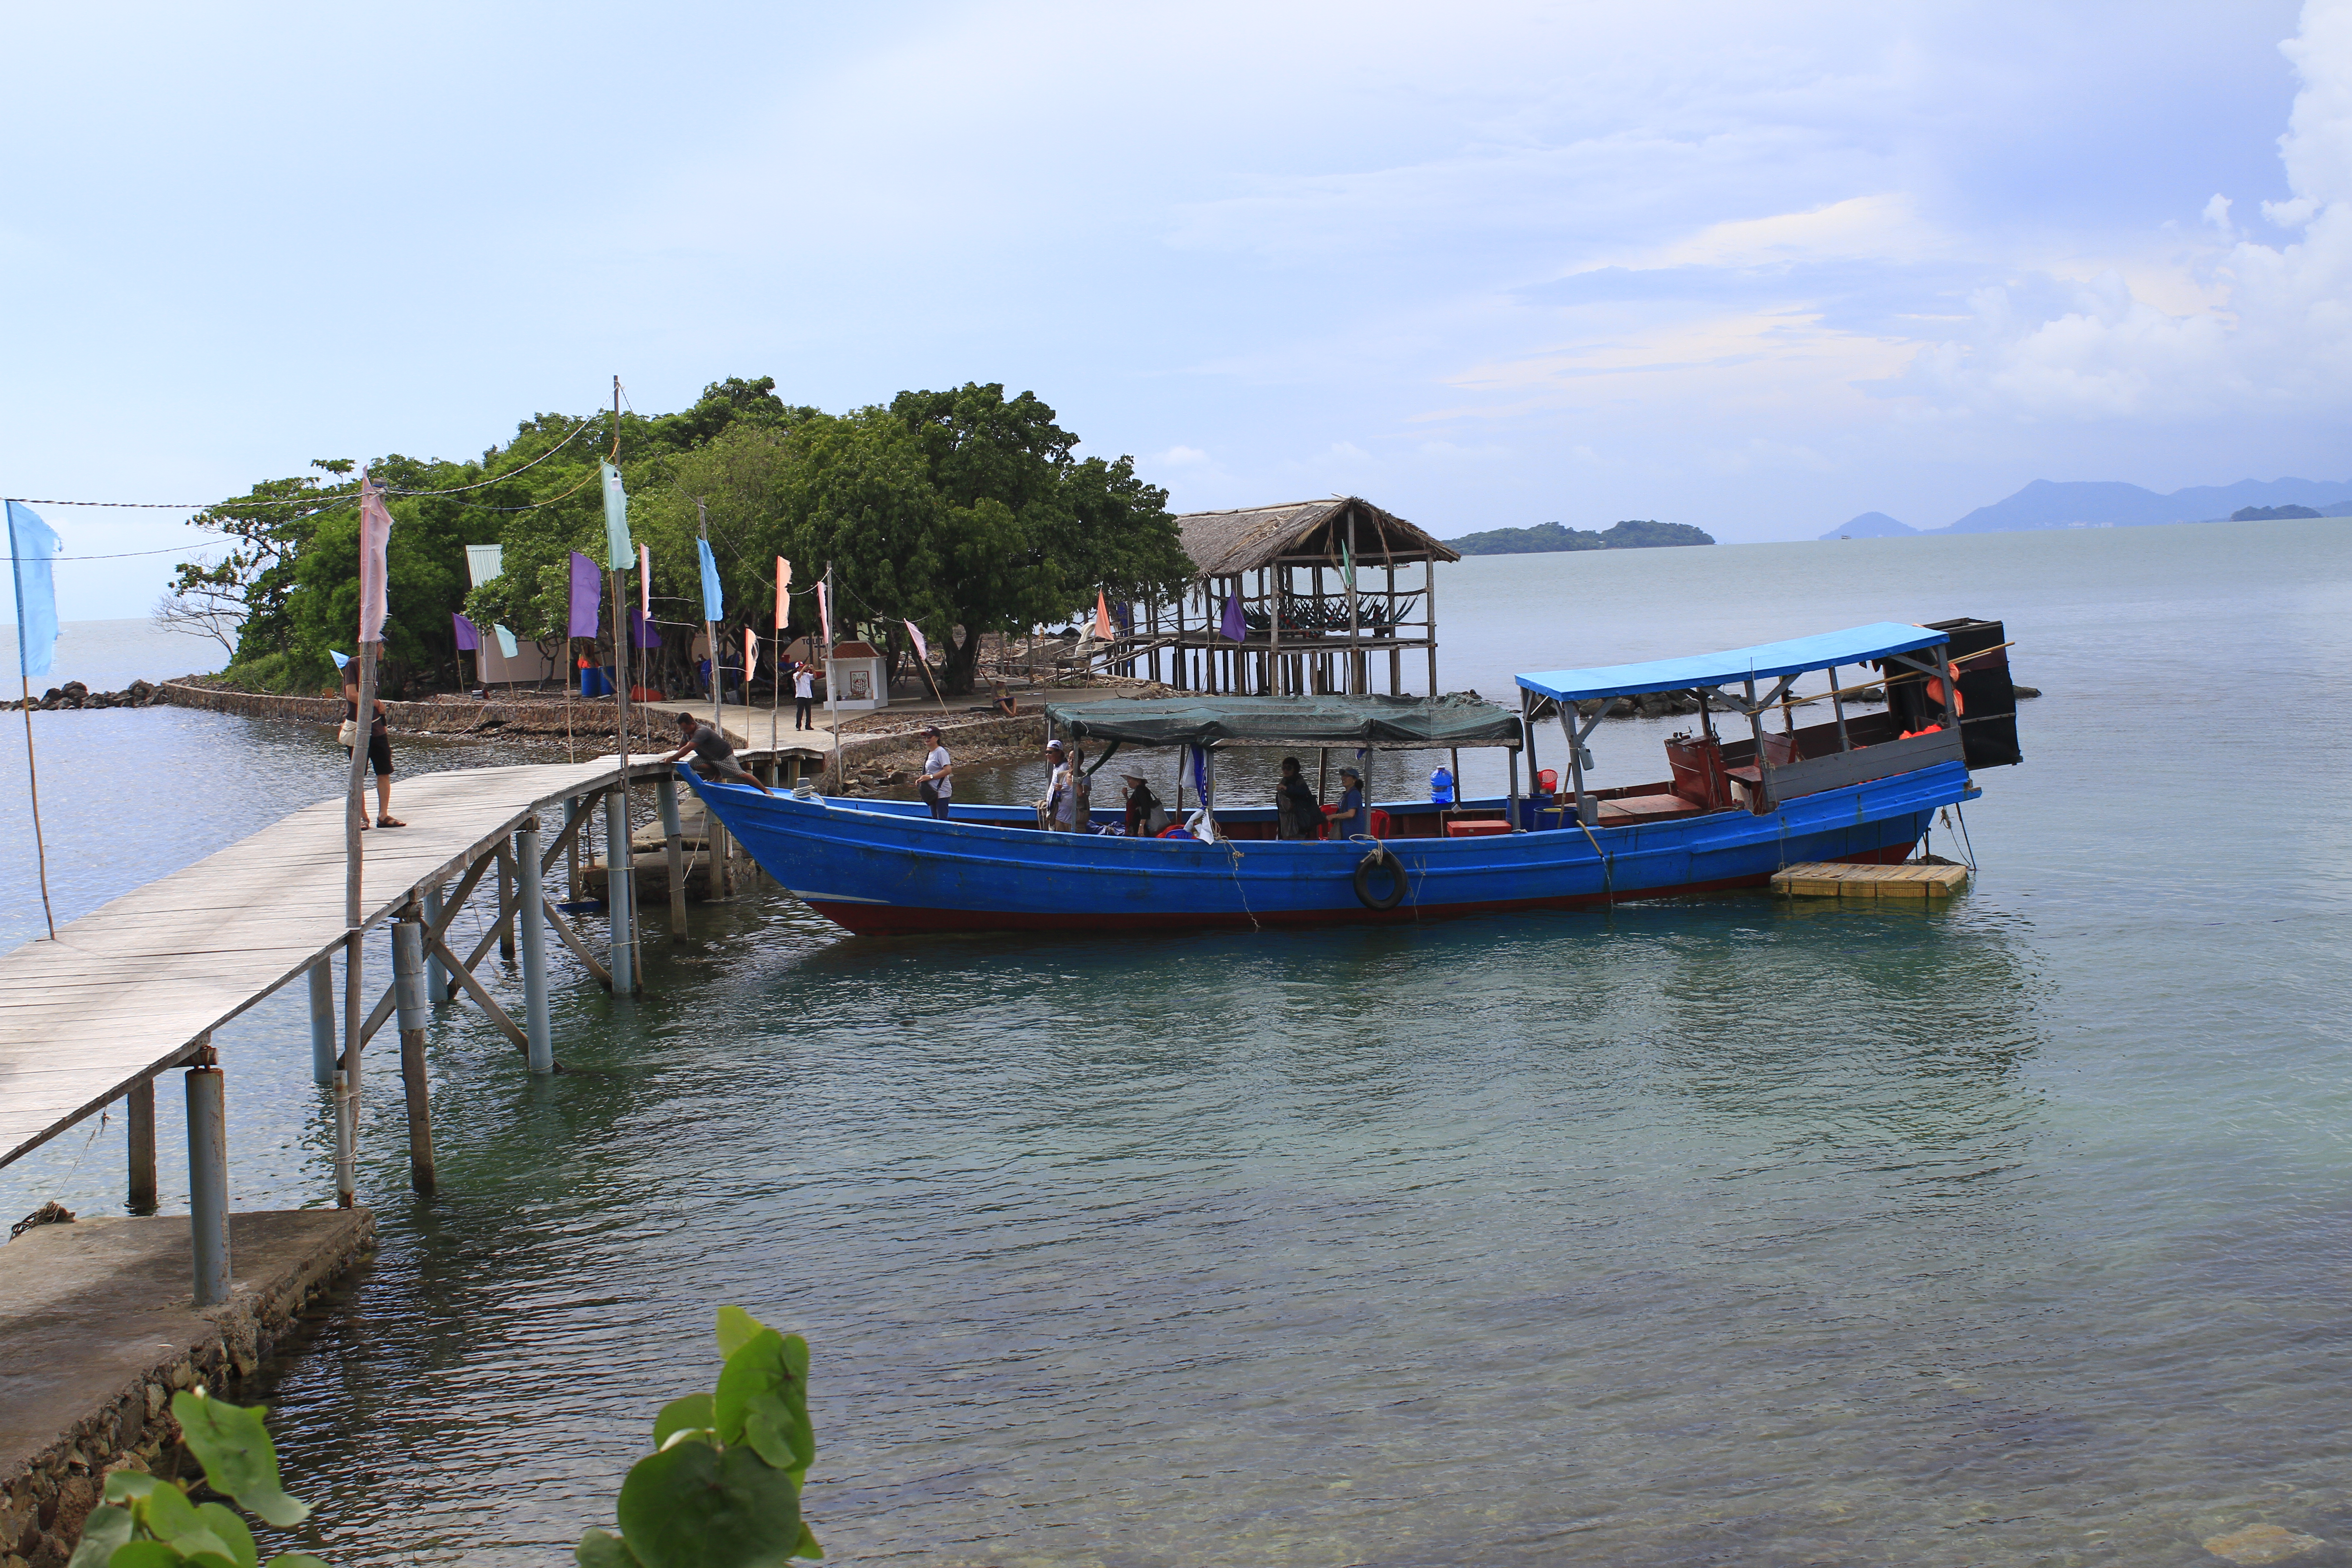
nature, water transportation, boat, vehicle, mode of transport, transport, sky, beach, vacation, sea, tourism, tree, waterway, ocean, river, fishing vessel, tropics, watercraft, coast, motor ship, long tail boat, bay, pier, sand, boating